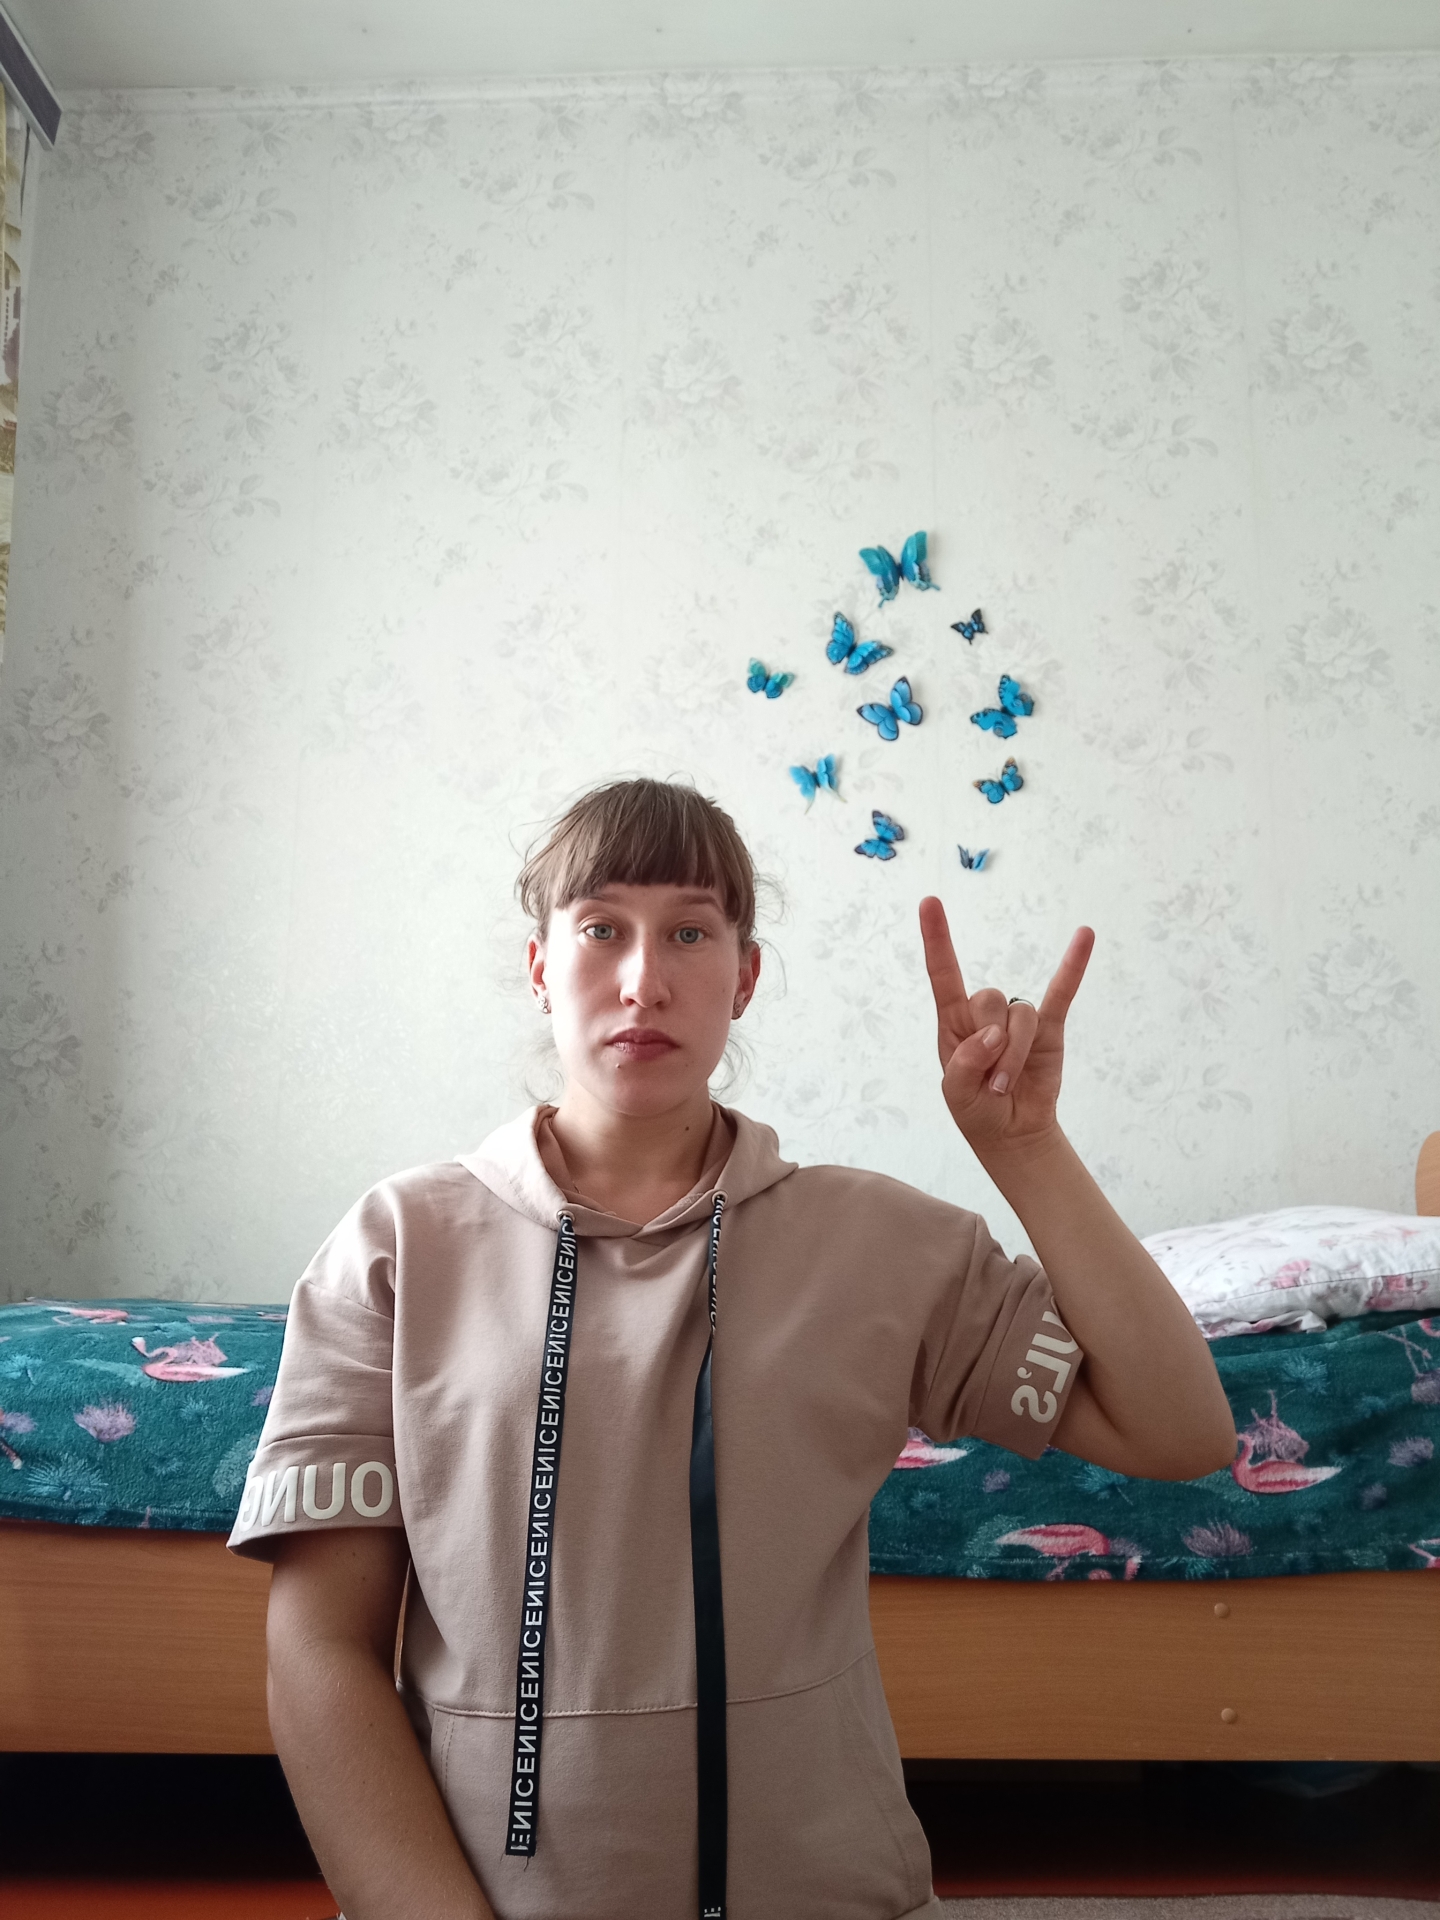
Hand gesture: rock